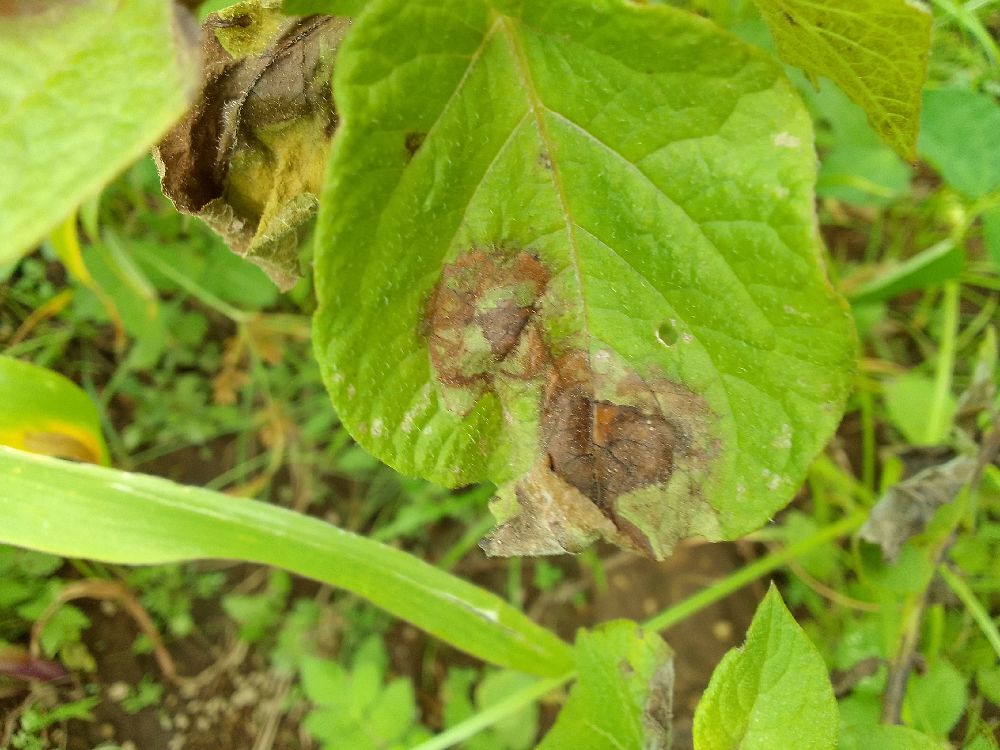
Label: Late blight